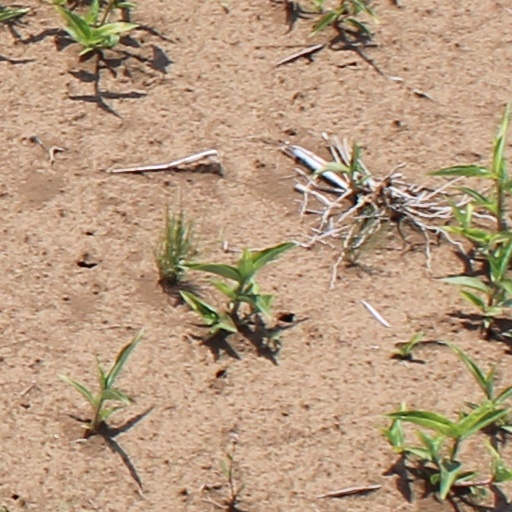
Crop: wheat